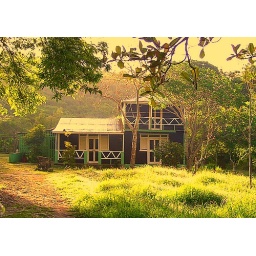
A house in the mountains of the Dominican Republic.